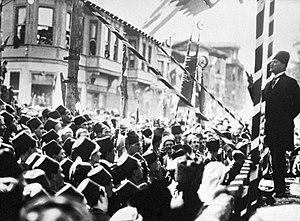
Kemal Atatürk, communément appelé Mustafa Kemal Atatürk ou parfois simplement Mustafa Kemal, né en 1881 à une date inconnue à Salonique et mort le 10 novembre 1938 à Istanbul, est un homme d'État turc, fondateur et premier président de la République de Turquie de 1923 à 1938.